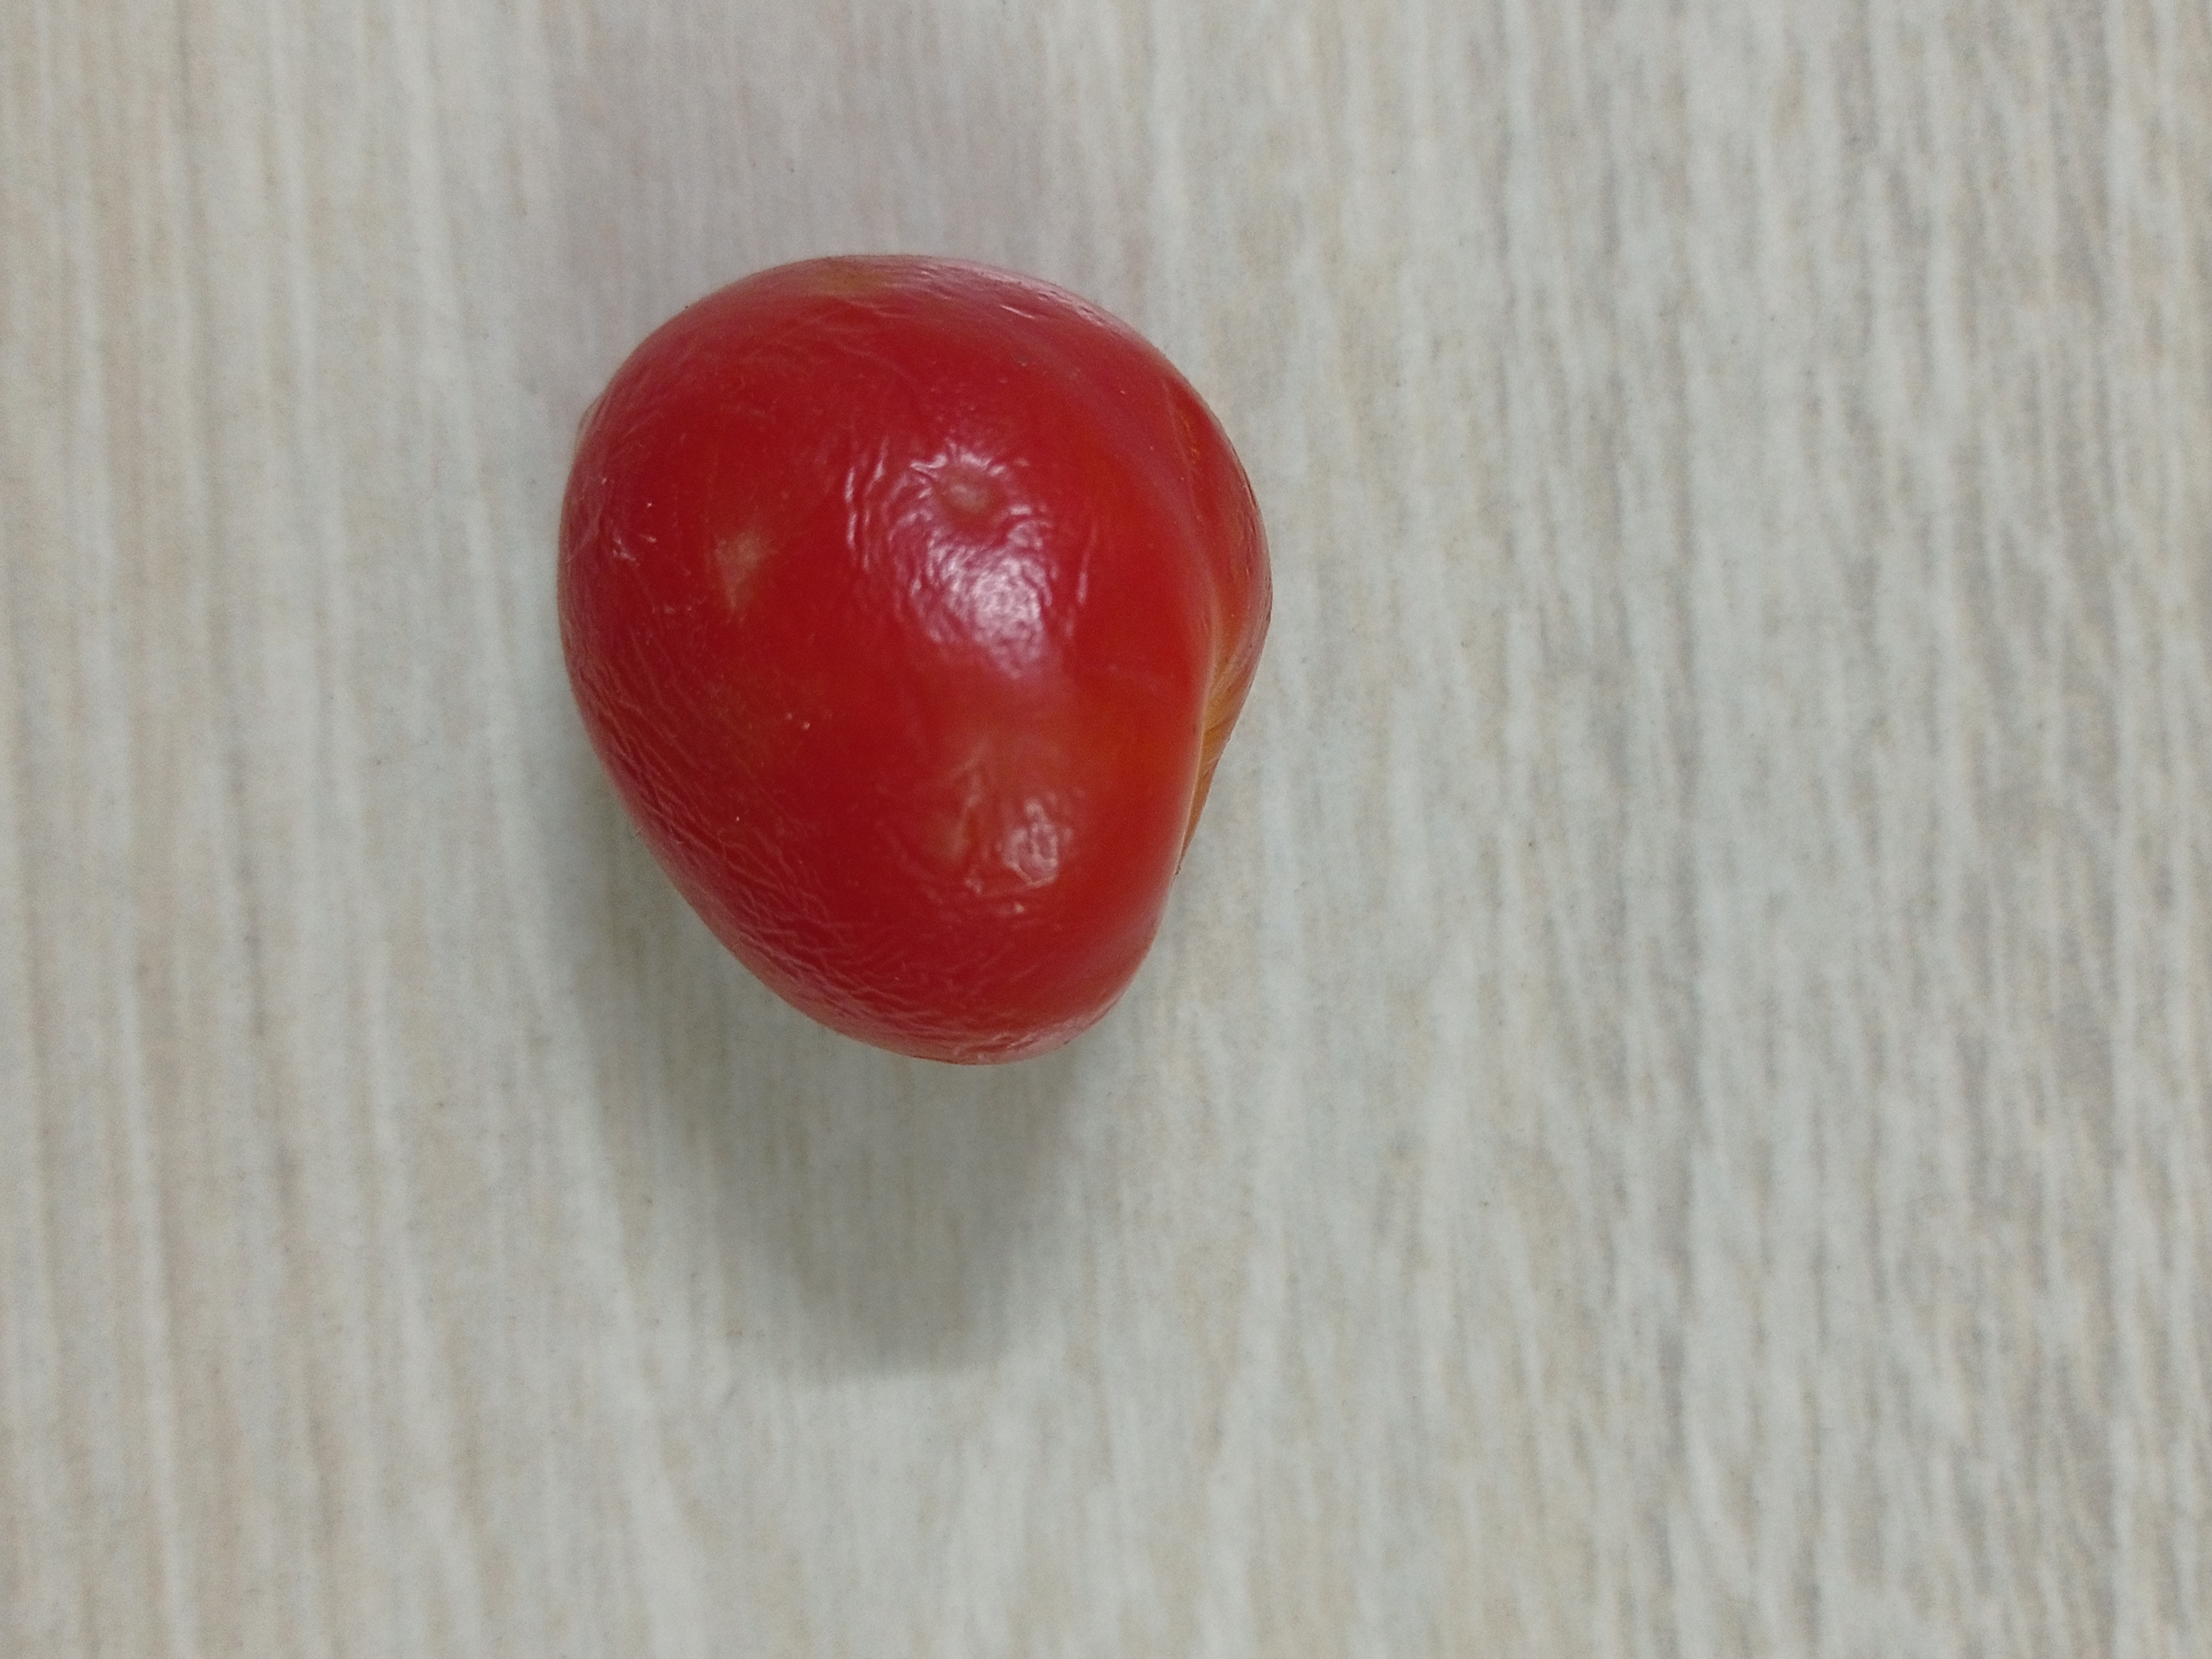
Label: Fresh